Aditi

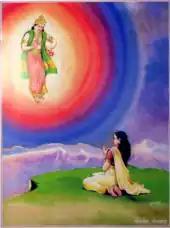
Aditi prays to Surya

Aditi and the sage Kashyapa had 33 sons, out of whom twelve are called Ādityas including Surya, eleven are called Rudras, and eight are called Vasus.